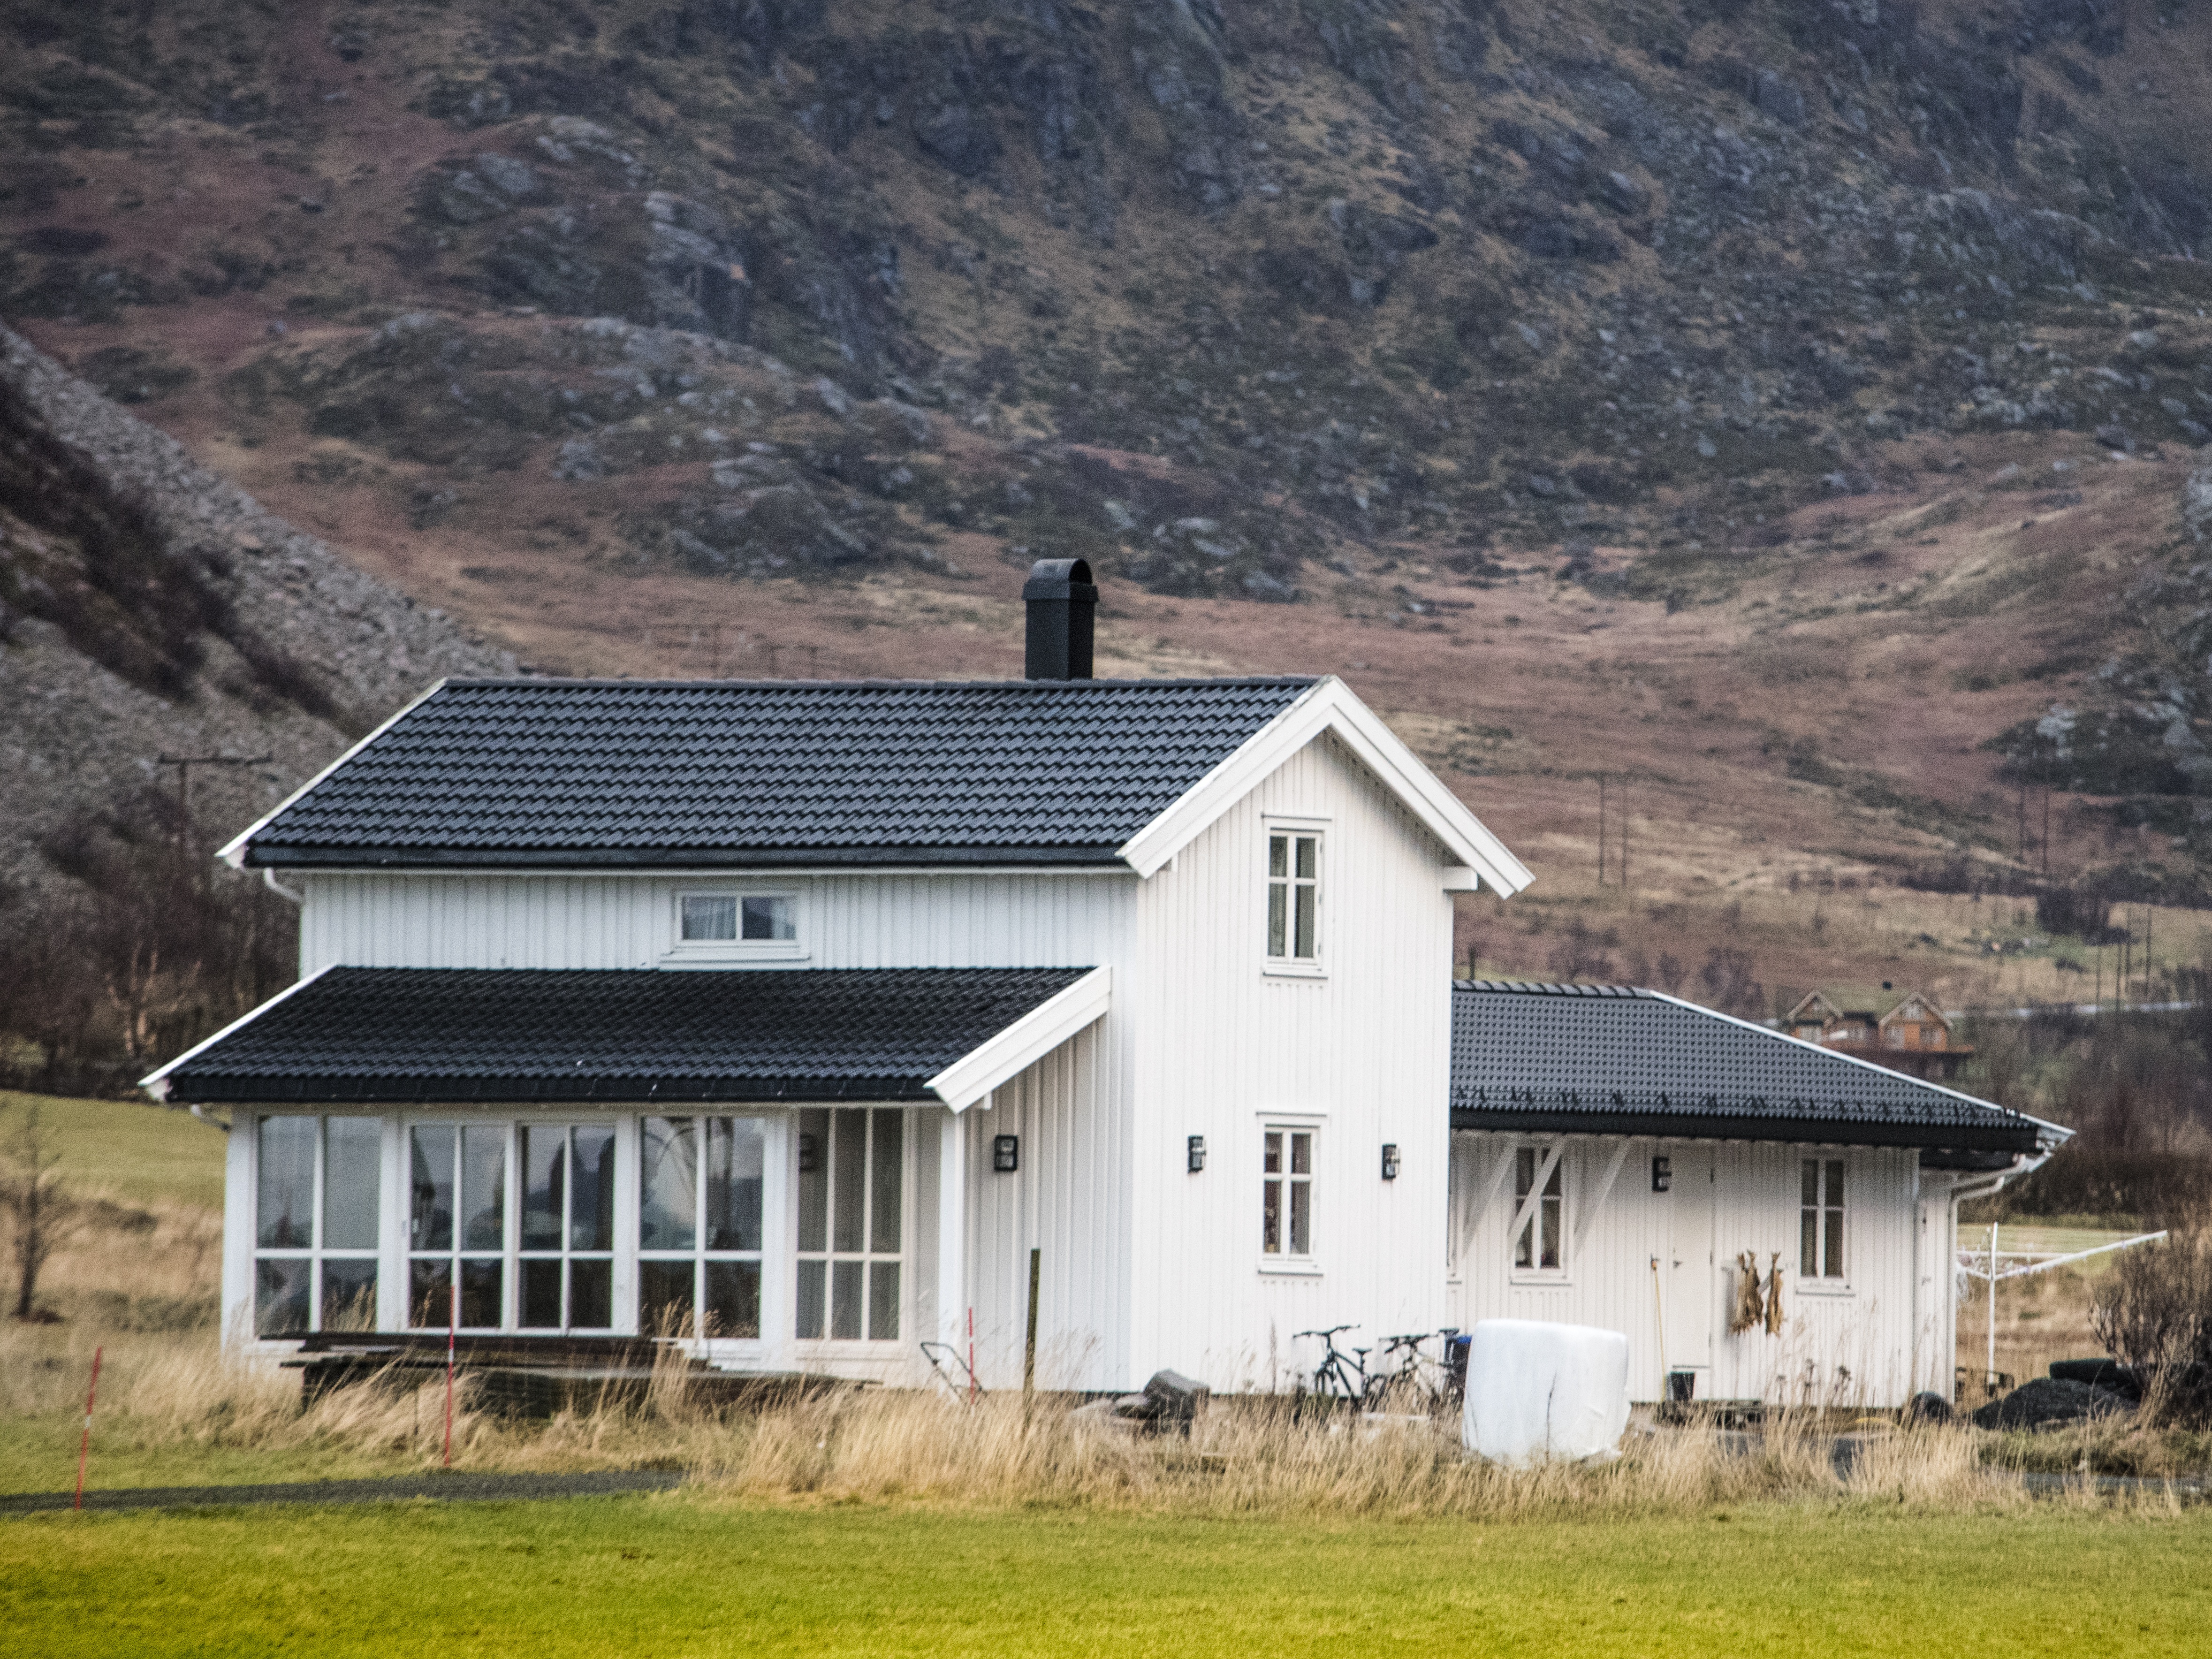
landscape, winter, architecture, wood, white, farm, house, roof, building, barn, home, village, rural, construction, green, cottage, property, church, chapel, farmhouse, estate, norway, country house, rural area, lofoten, residential area